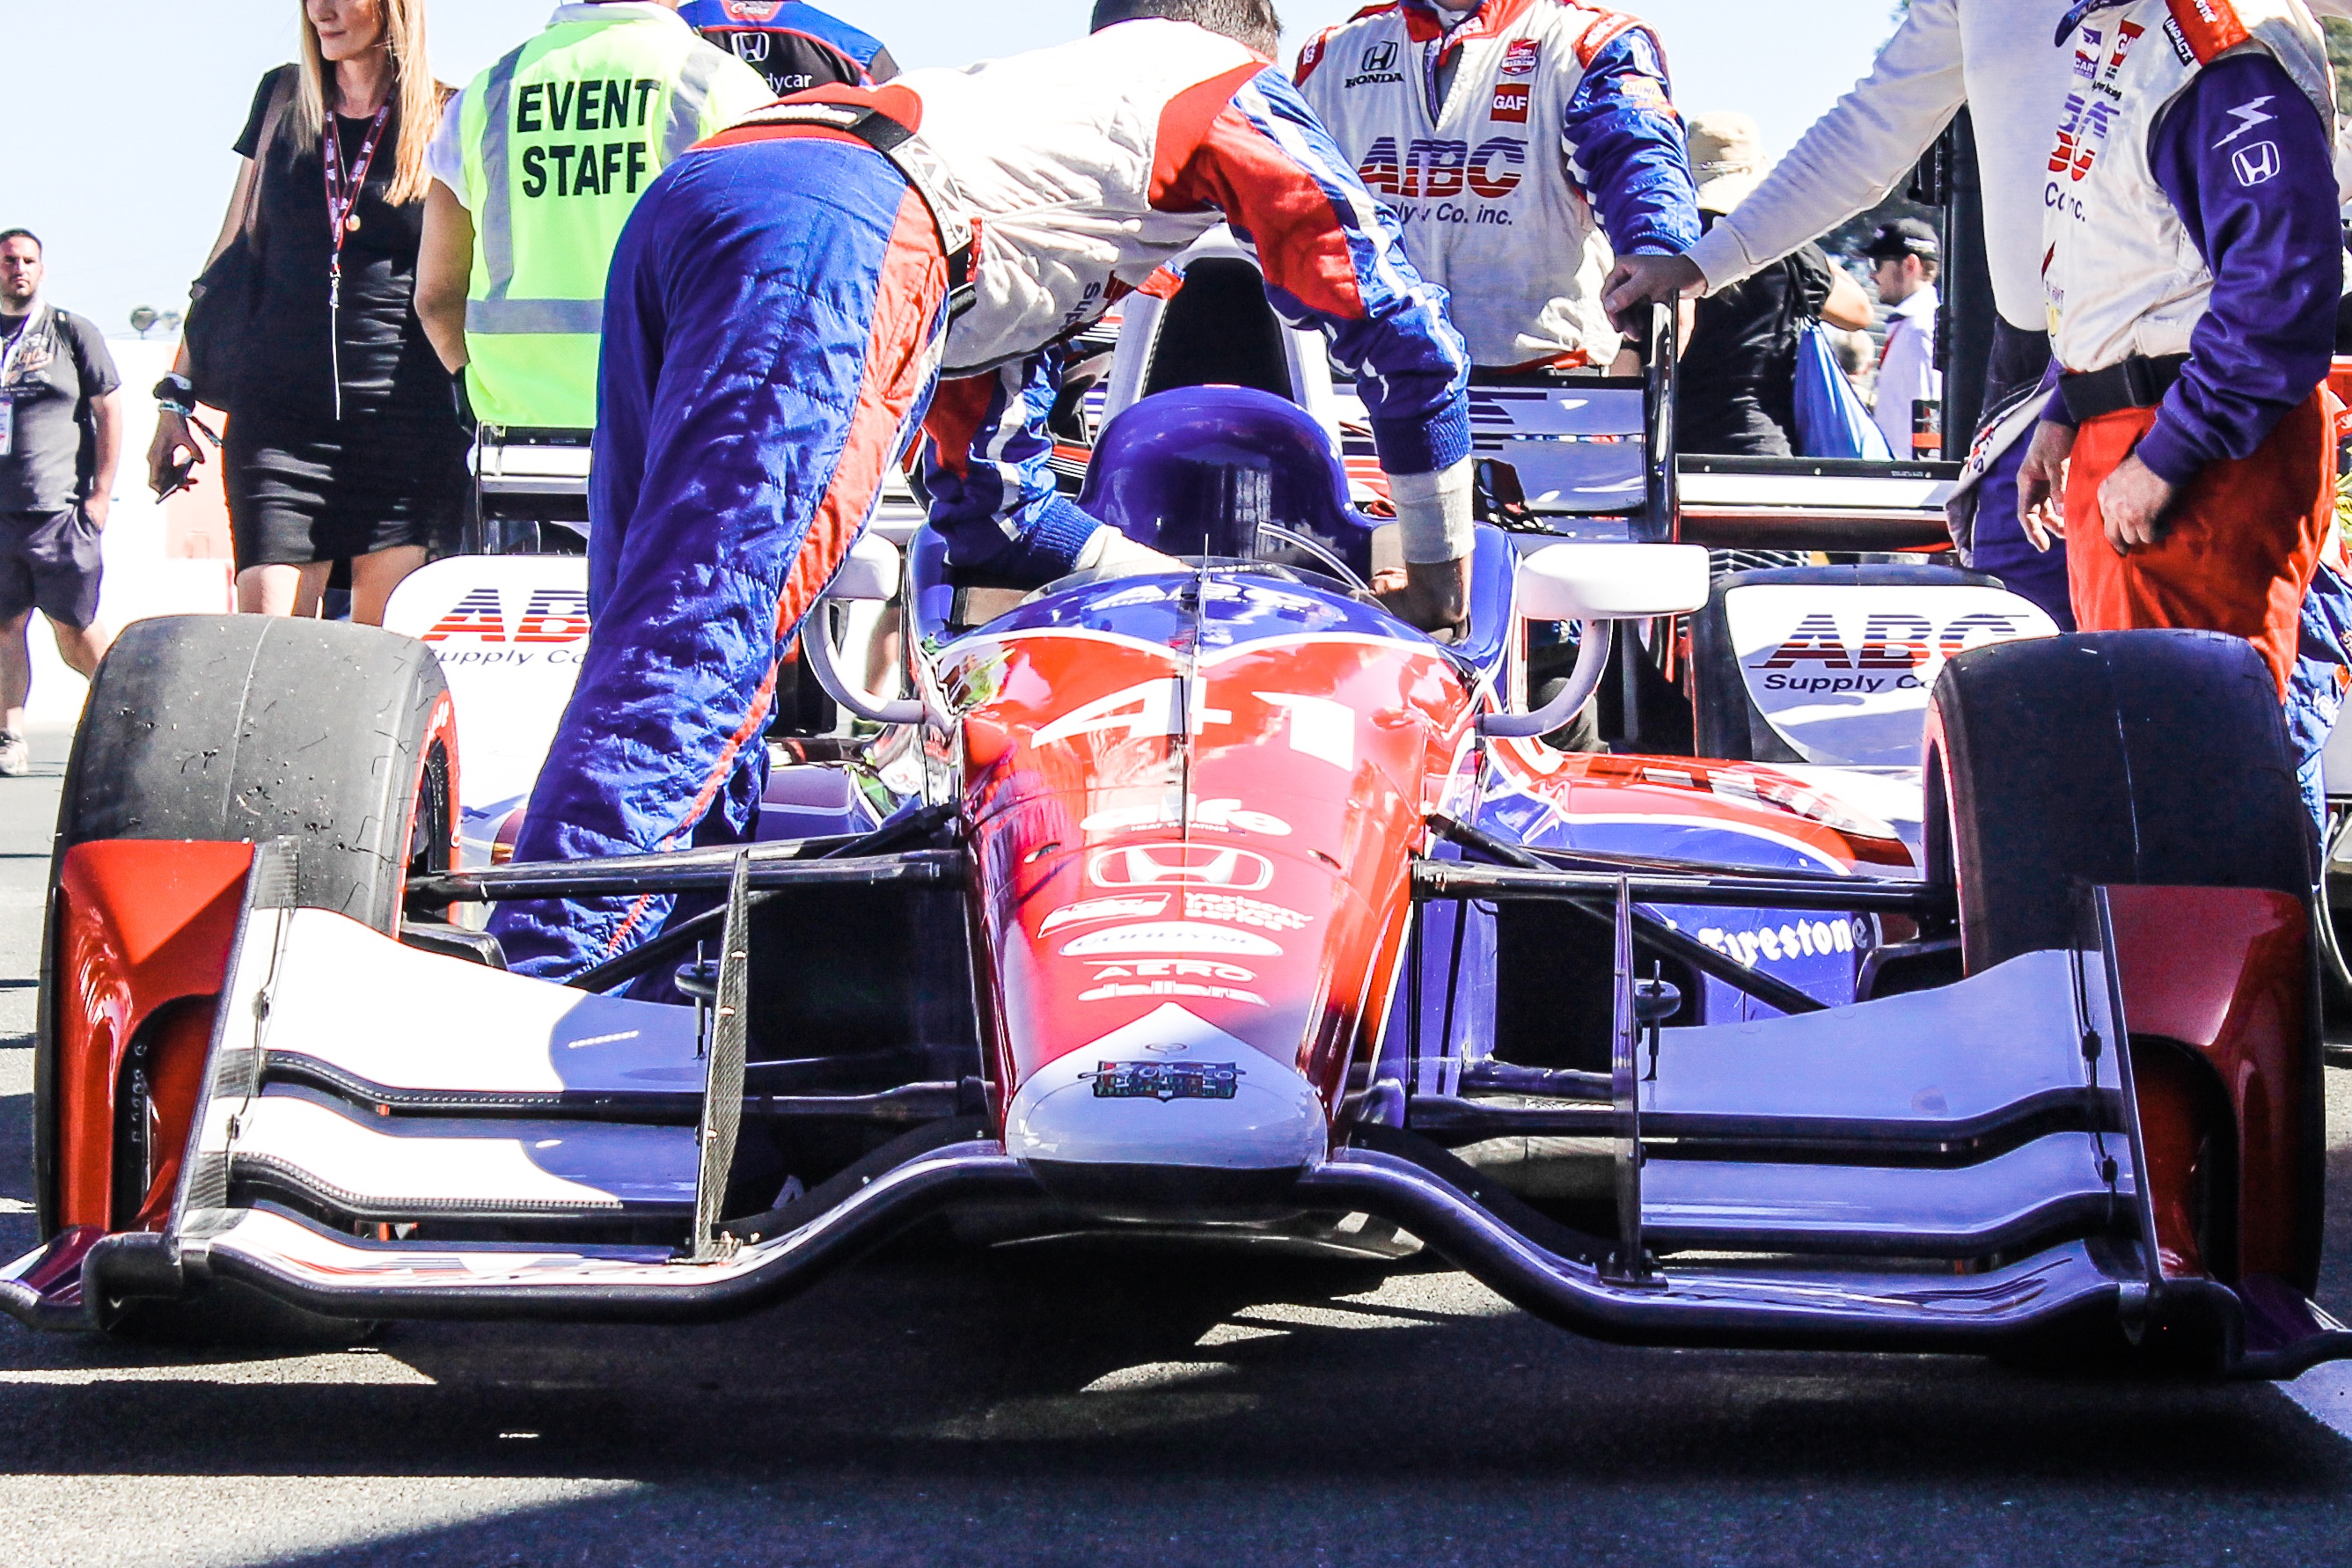
structure, car, vehicle, race car, race, sports, racing, race track, motorsport, pit stop, formula one, auto racing, sport venue, indycar series, open wheel car, stock car racing, formula one car